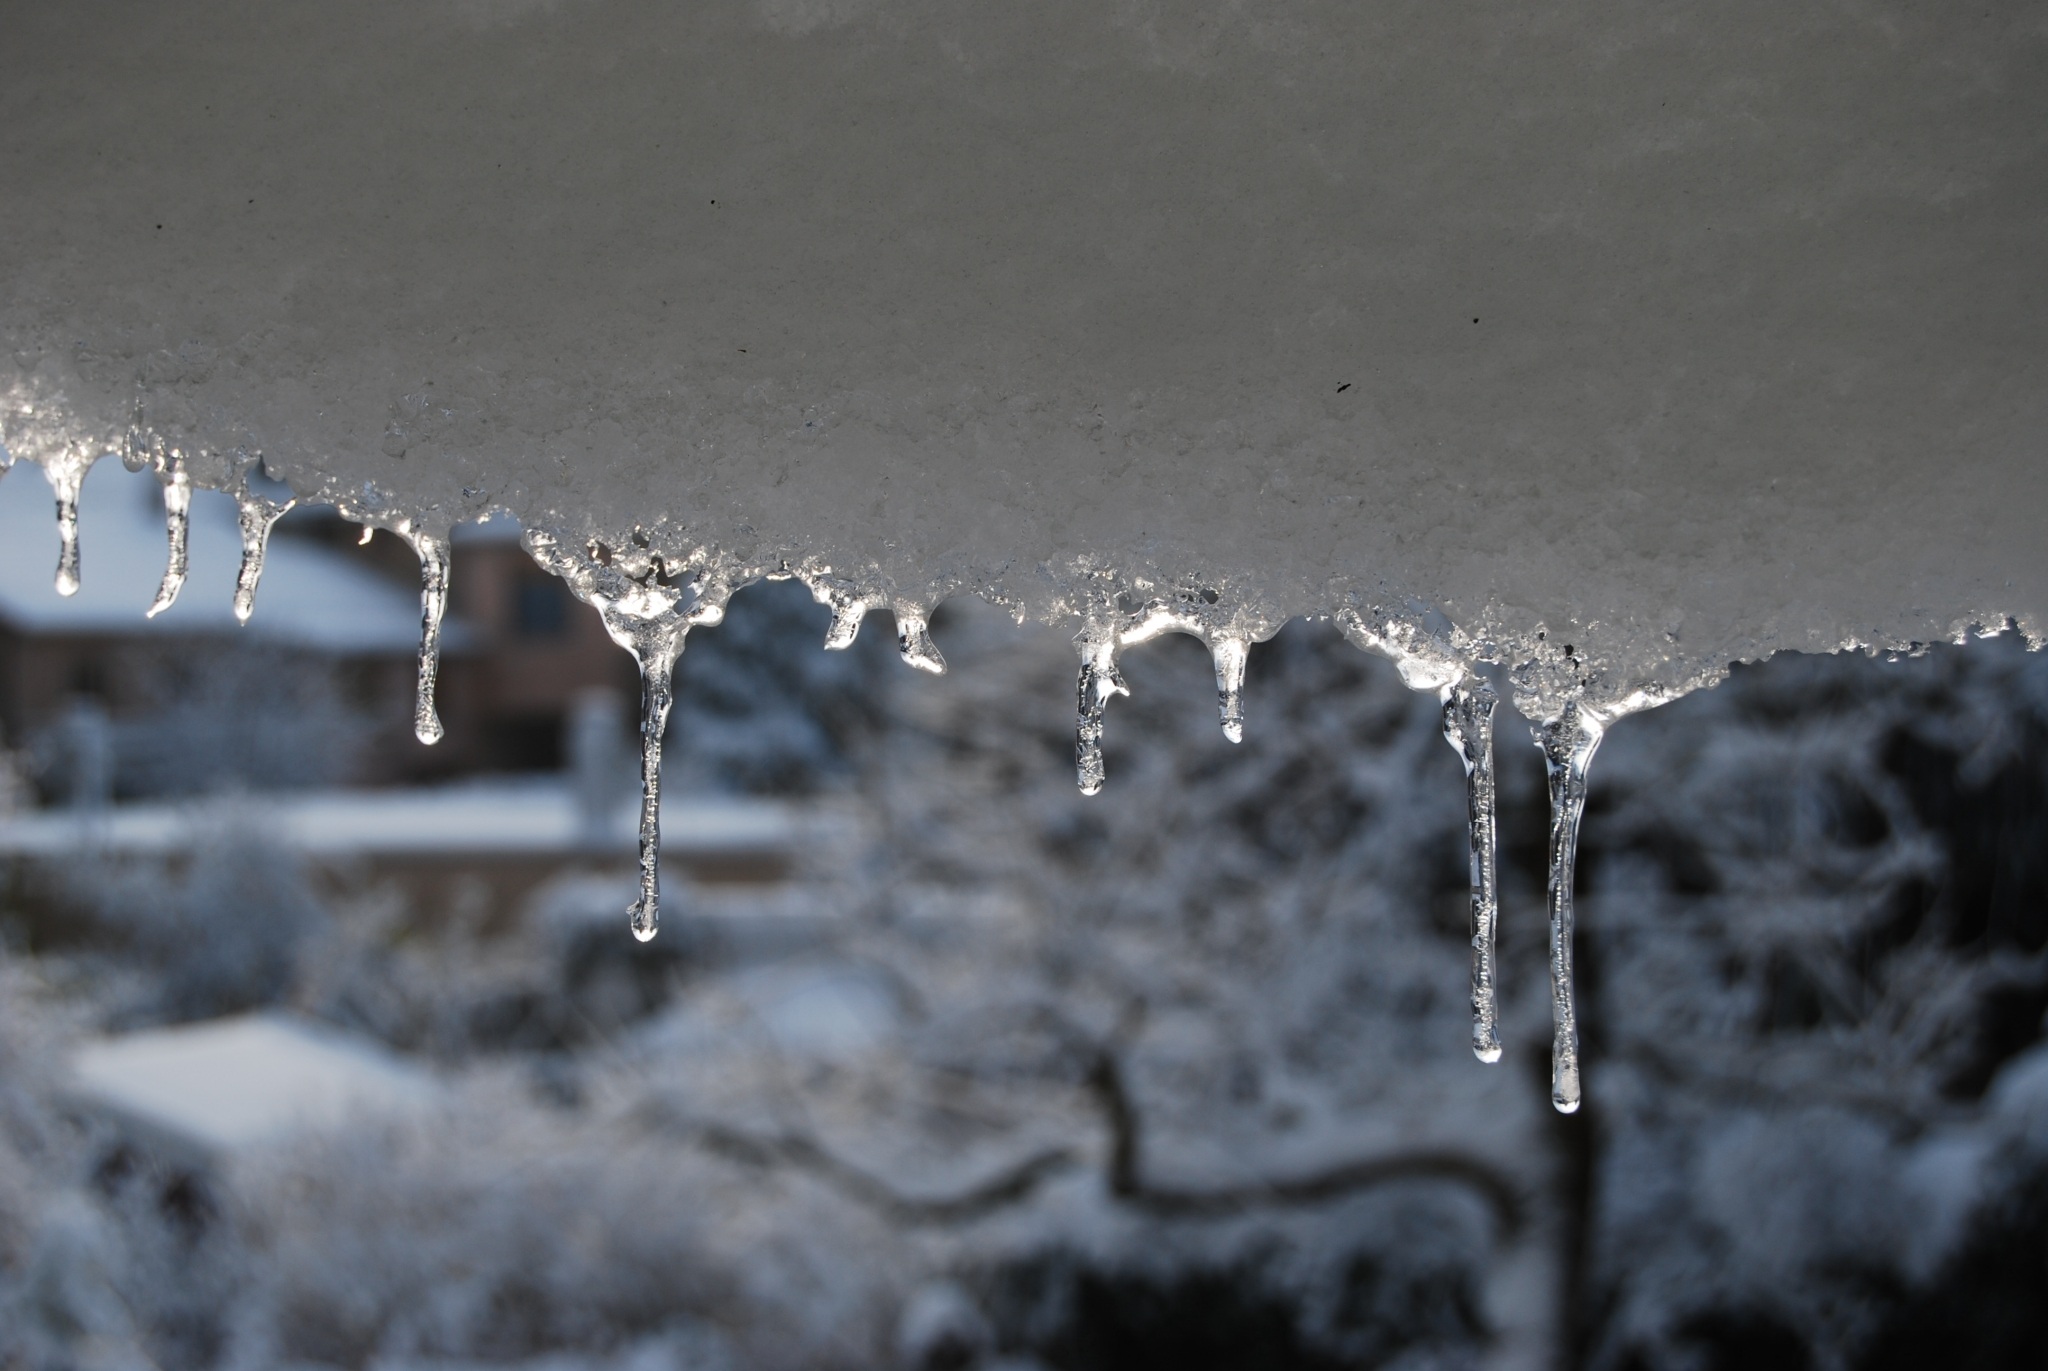
water, nature, branch, snow, winter, black and white, frost, ice, reflection, weather, monochrome, season, icicle, melting, freezing, macro photography, monochrome photography